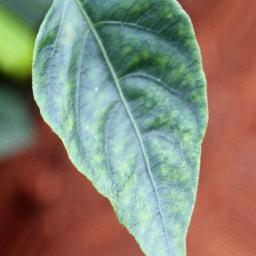
Label: healthy